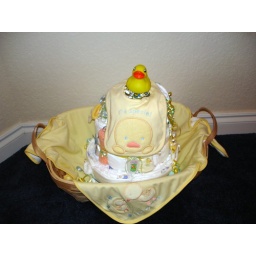
Clothesline Duck- cake in basket